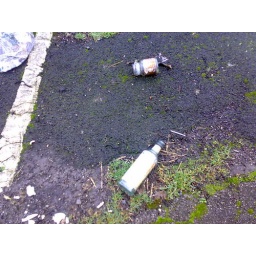
There were loads of empty bottles and miscellaneous items scattered around the car park area